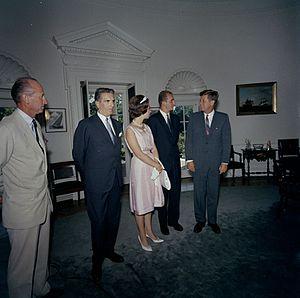
Antonio Garrigues y Díaz-Cañabate, premier marquis de Garrigues, est un notaire, politique, avocat et diplomate espagnol.